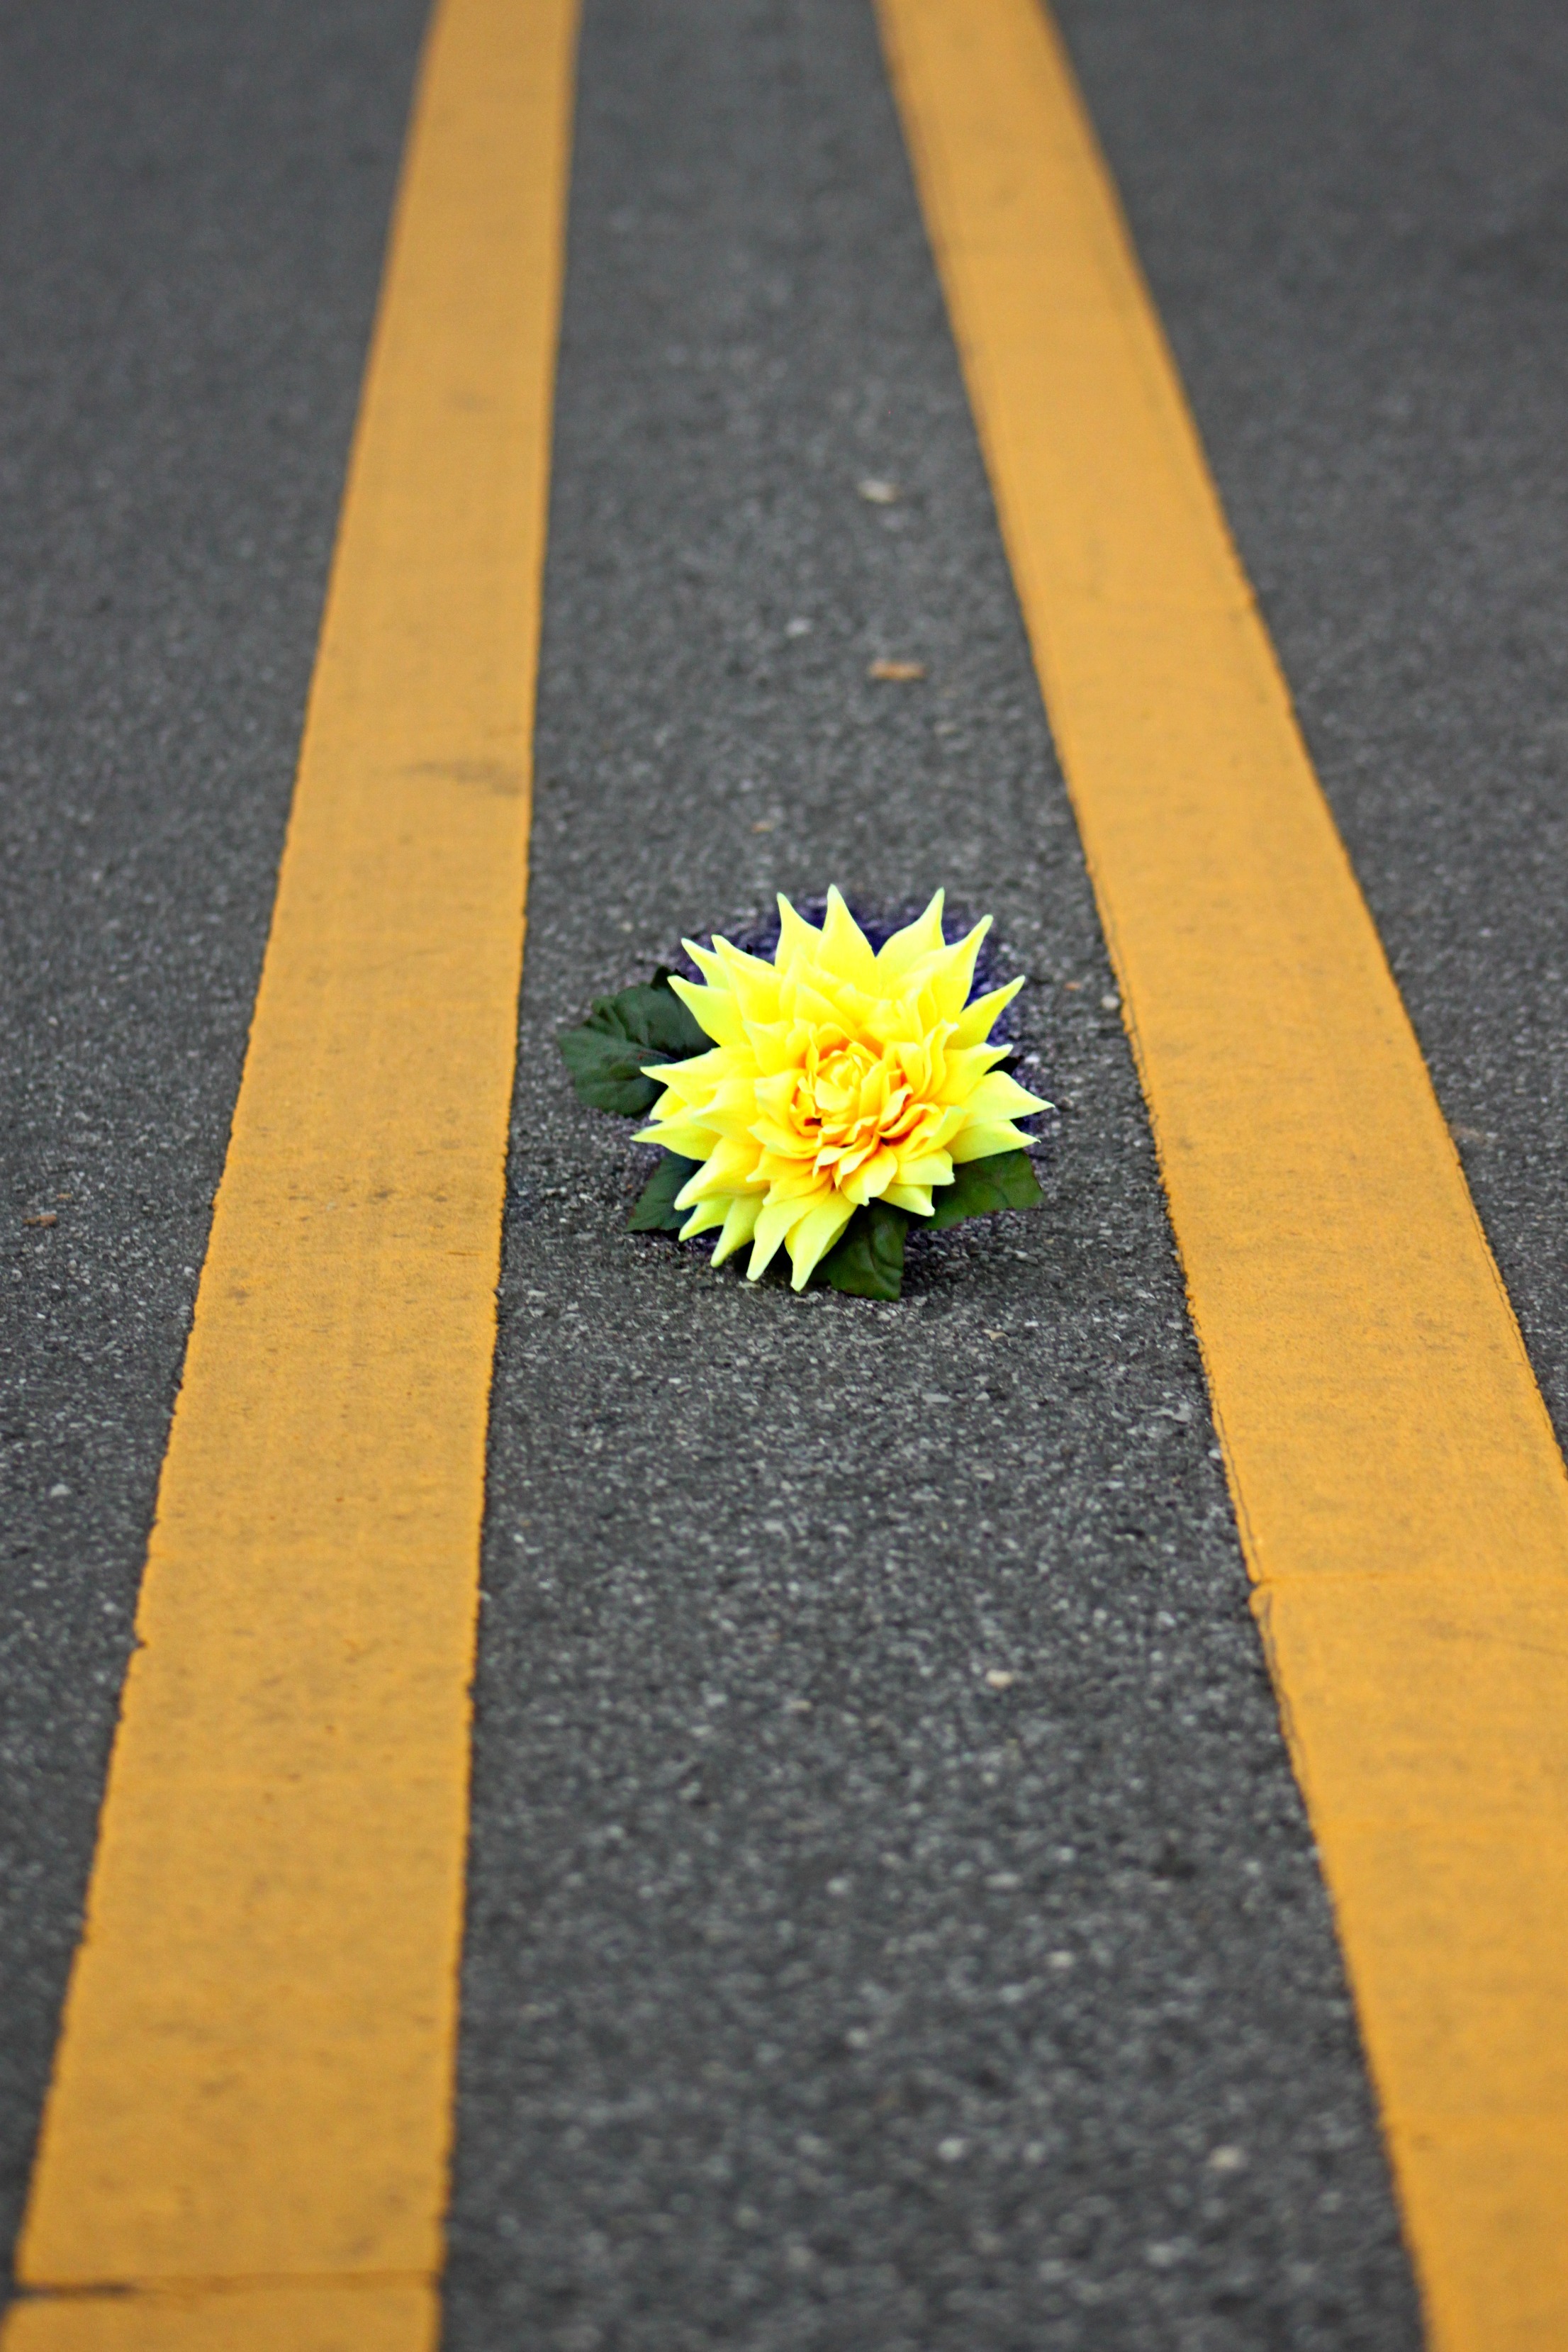
outdoor, blossom, road, leaf, flower, number, floral, line, green, red, color, shadow, blue, yellow, outside, shape, flooring, road surface